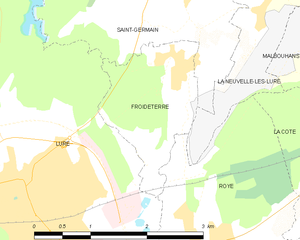
Carte des communes françaises